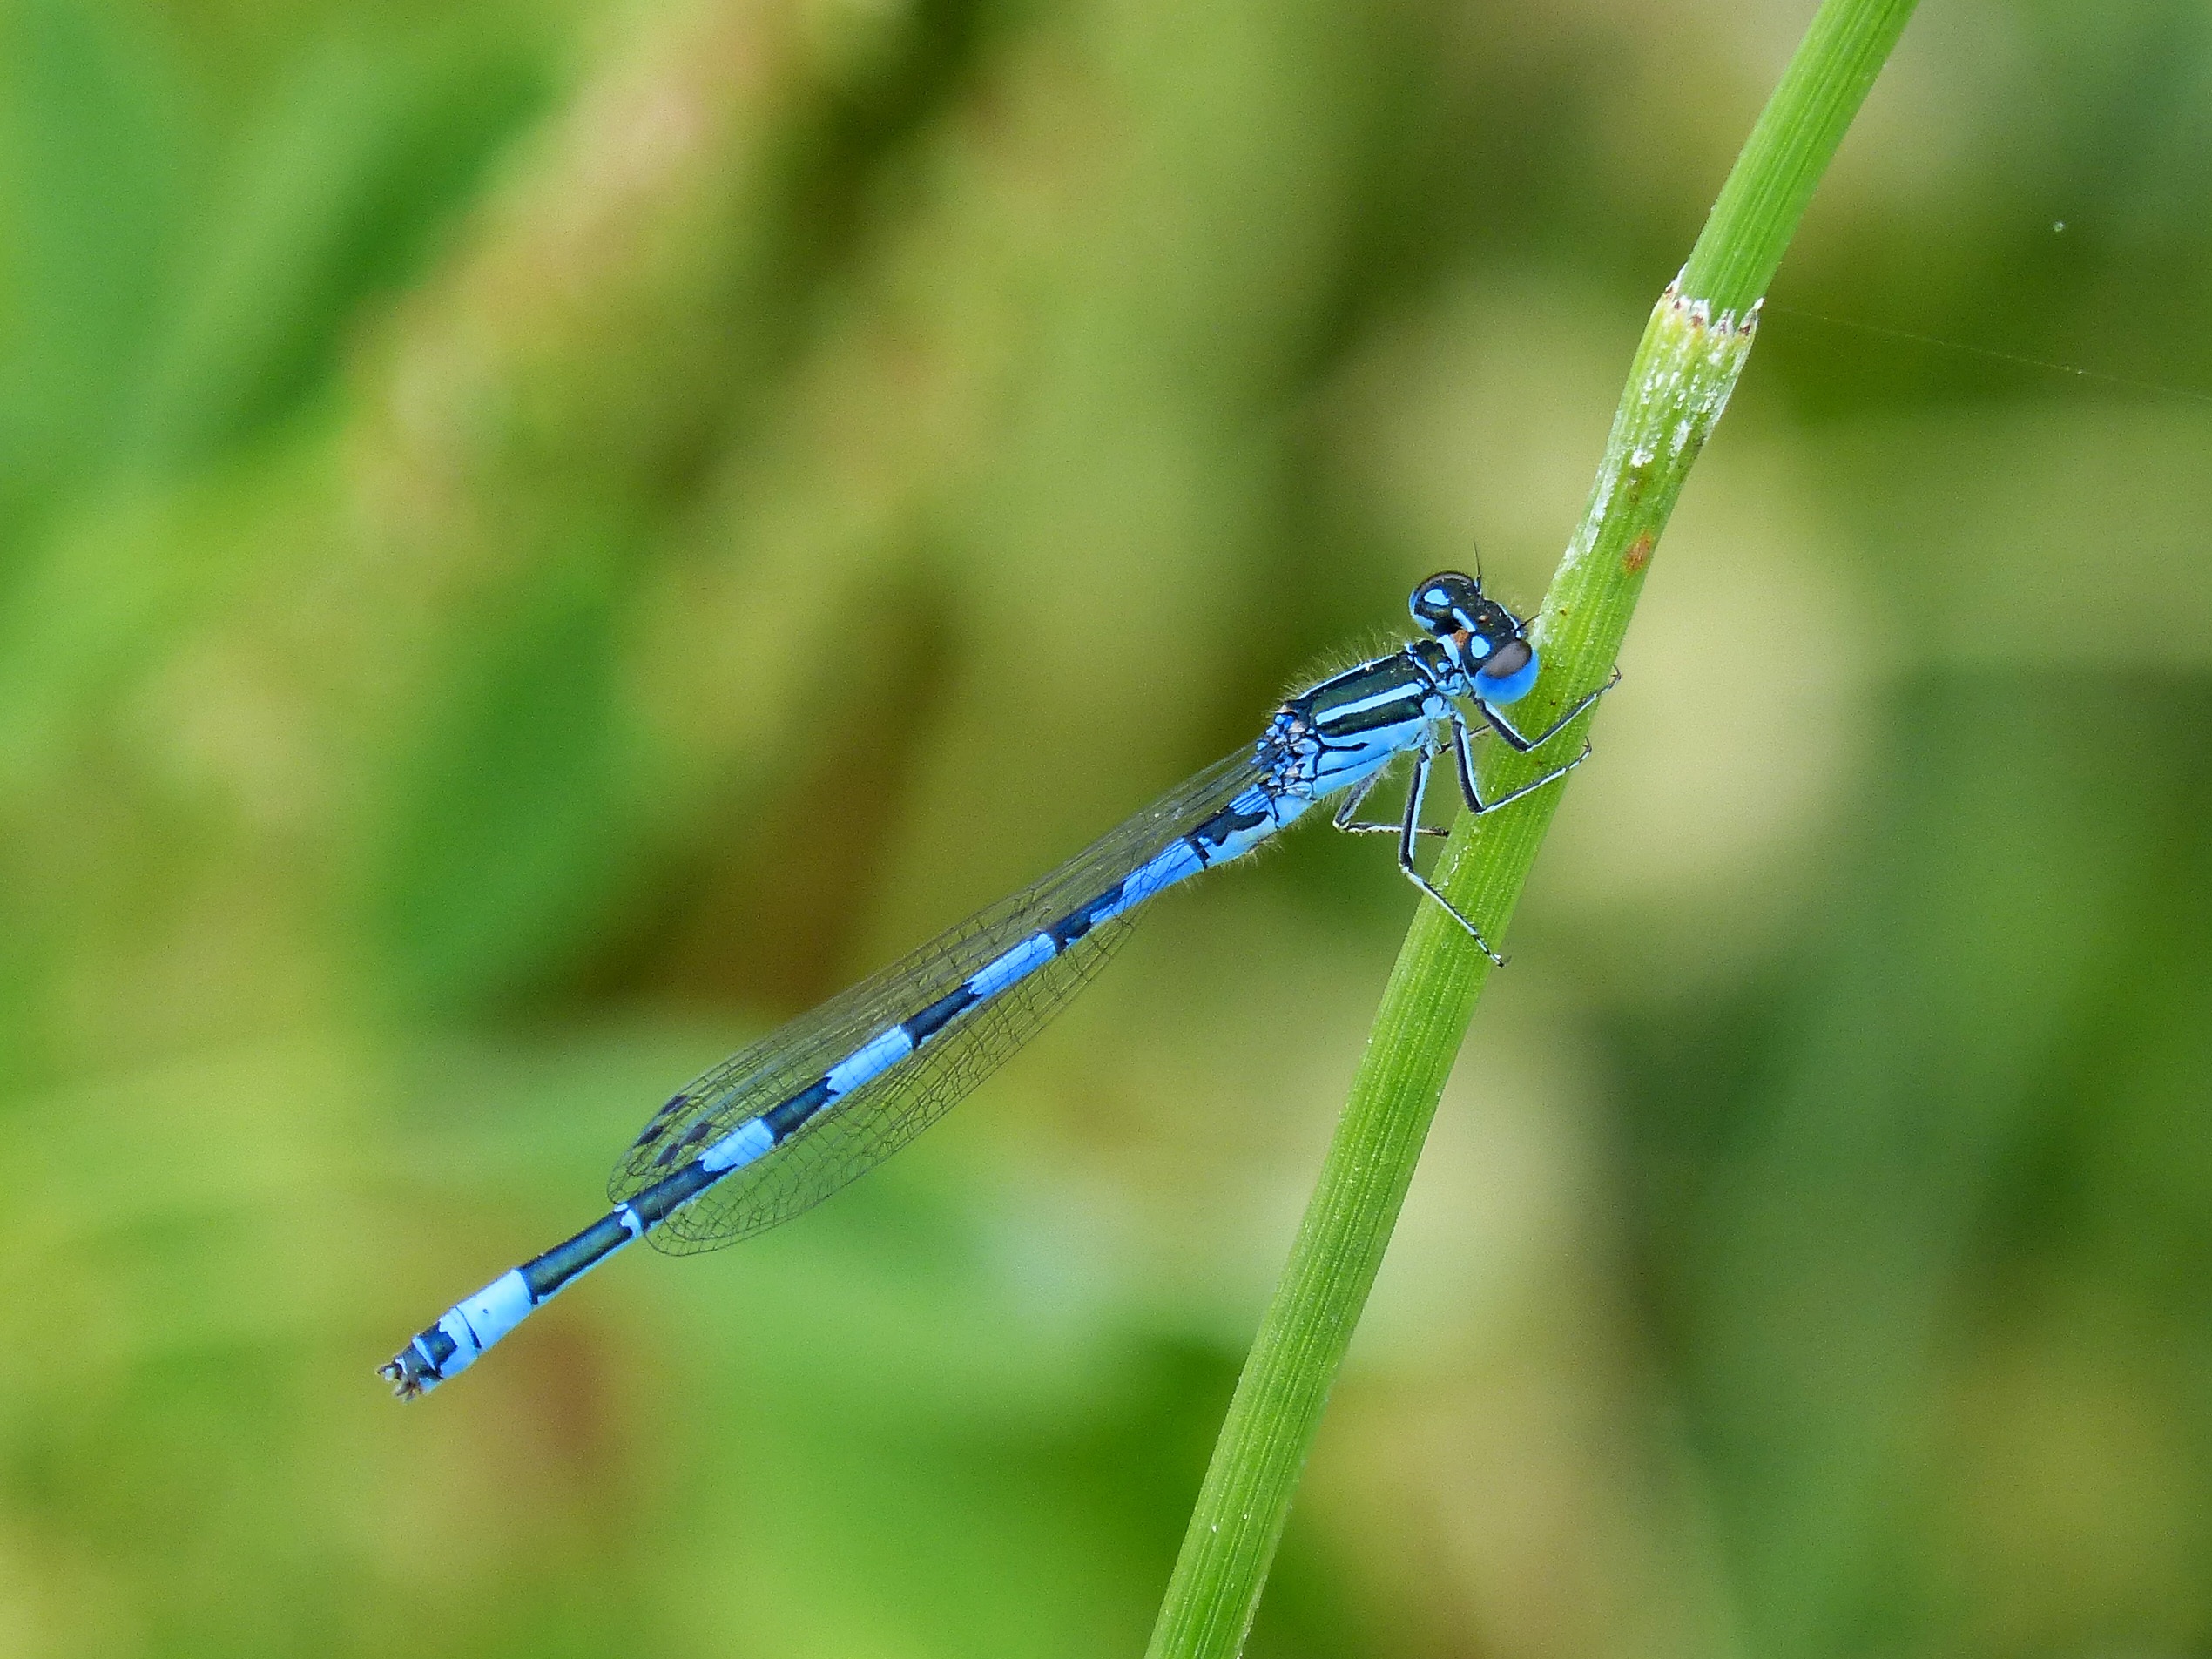
grass, green, insect, fauna, invertebrate, close up, dragonfly, beauty, damselfly, macro photography, arthropod, blue dragonfly, flying insect, plant stem, dragonflies and damseflies, net winged insects